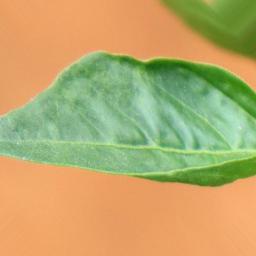
Label: mites_and_trips